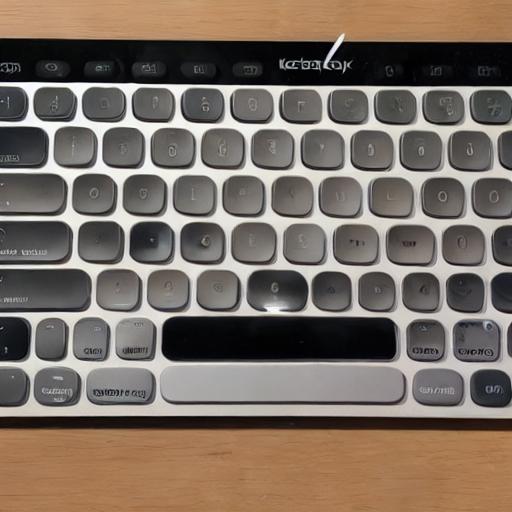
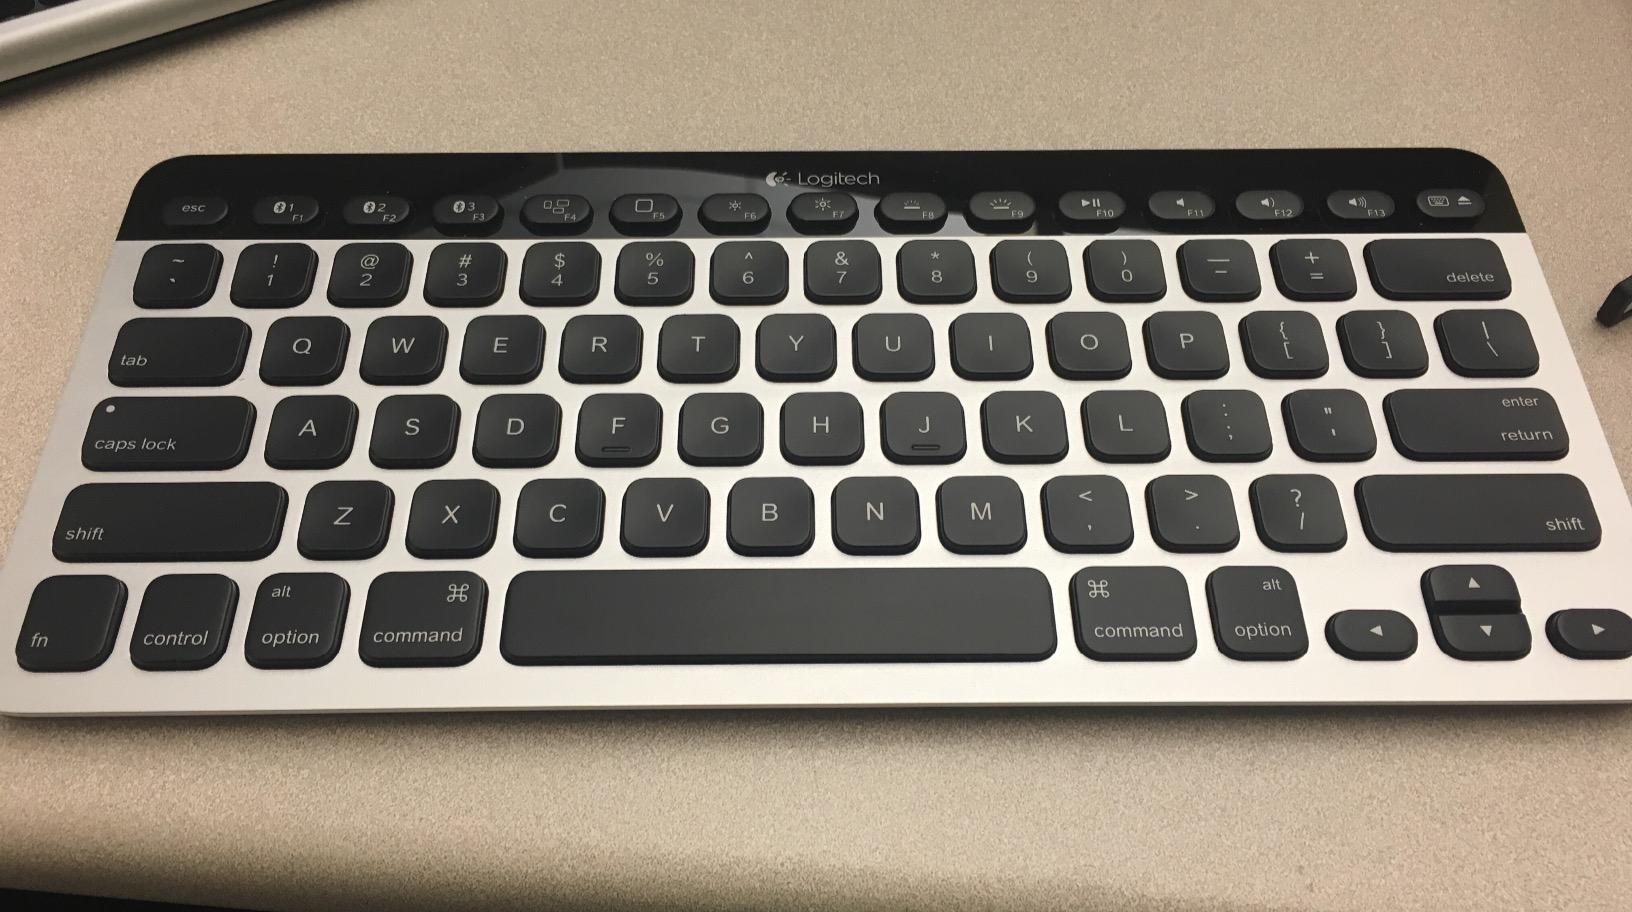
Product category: keyboard
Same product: no